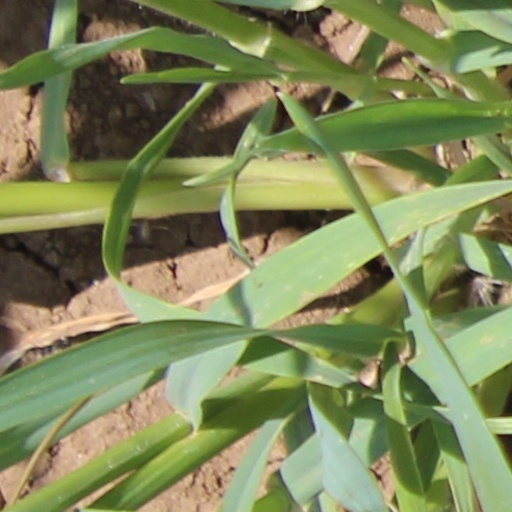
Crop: wheat